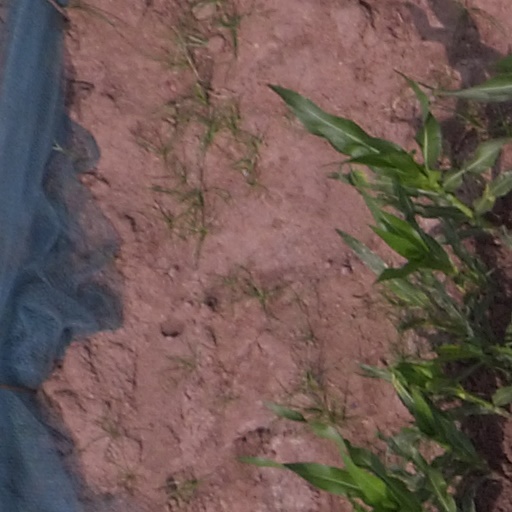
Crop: maize; corn